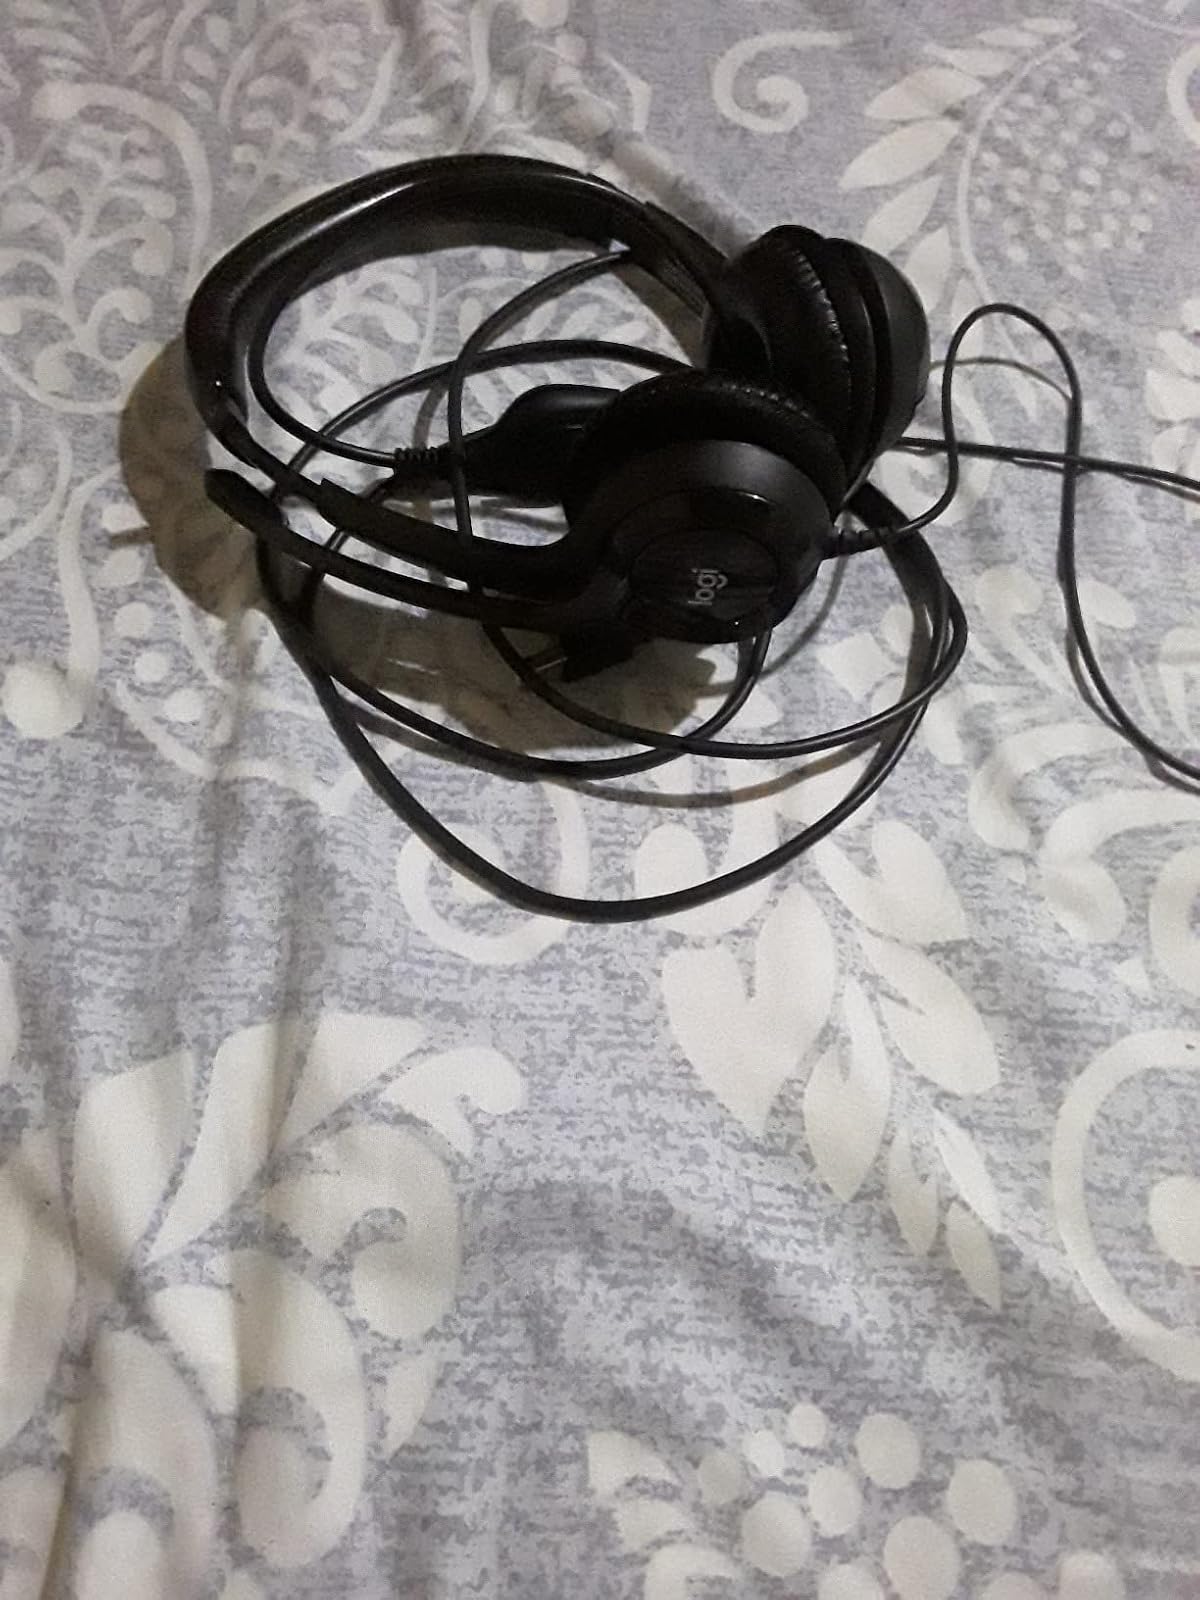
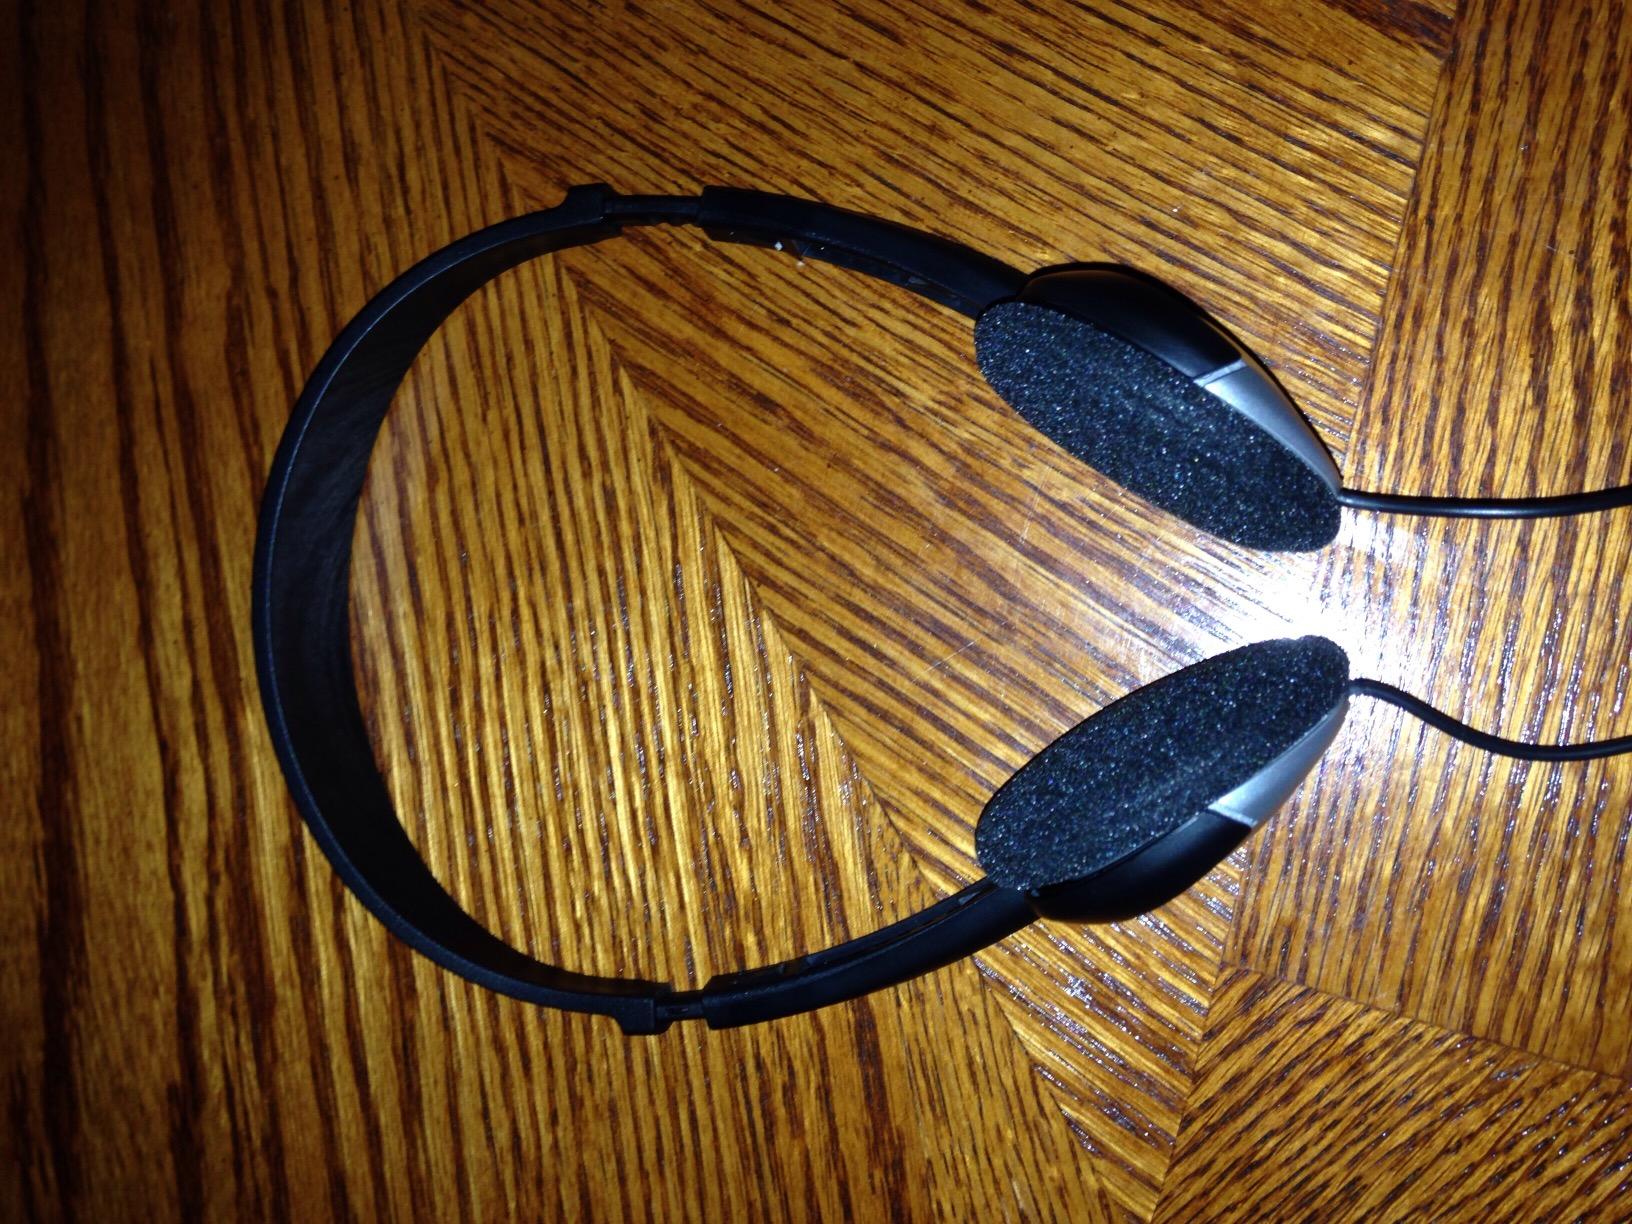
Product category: headphones
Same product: no